Helena Casas

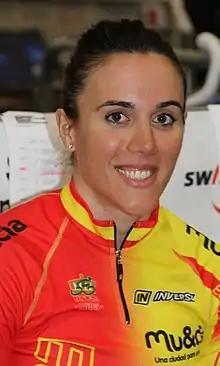
Casas at the 2015 UEC European Track Championships

Helena Casas Roigé (born 24 July 1988) is a track cyclist from Catalonia. She represented Spain at the 2007, 2009, 2012, 2013, 2014 and 2015 UCI Track Cycling World Championships.